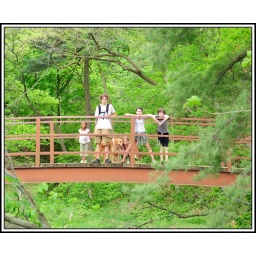
bridge over green